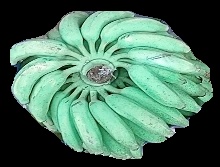
Variety: elakki-bale
Grade: grade1